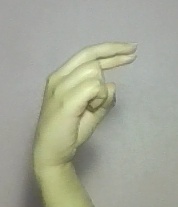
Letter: zay